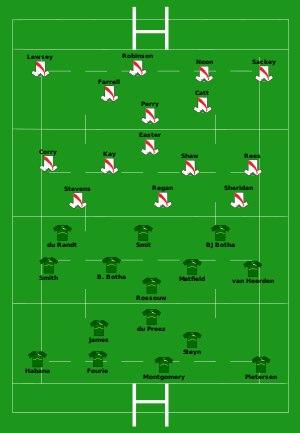
Cet article donne le détail des matchs de la poule A de la Coupe du monde de rugby à XV 2007 qui se dispute en France, au pays de Galles et en Écosse, du 7 septembre au 20 octobre 2007. Les deux premières places sont qualificatives pour les quarts de finale. Les équipes d'Afrique du Sud et d'Angleterre se qualifient pour les quarts de finale.
L'équipe d'Afrique du Sud de rugby à XV a remporté la Coupe du monde de rugby 2007 qui se déroulait en France.
L'Angleterre dans la Coupe du monde de rugby 2007